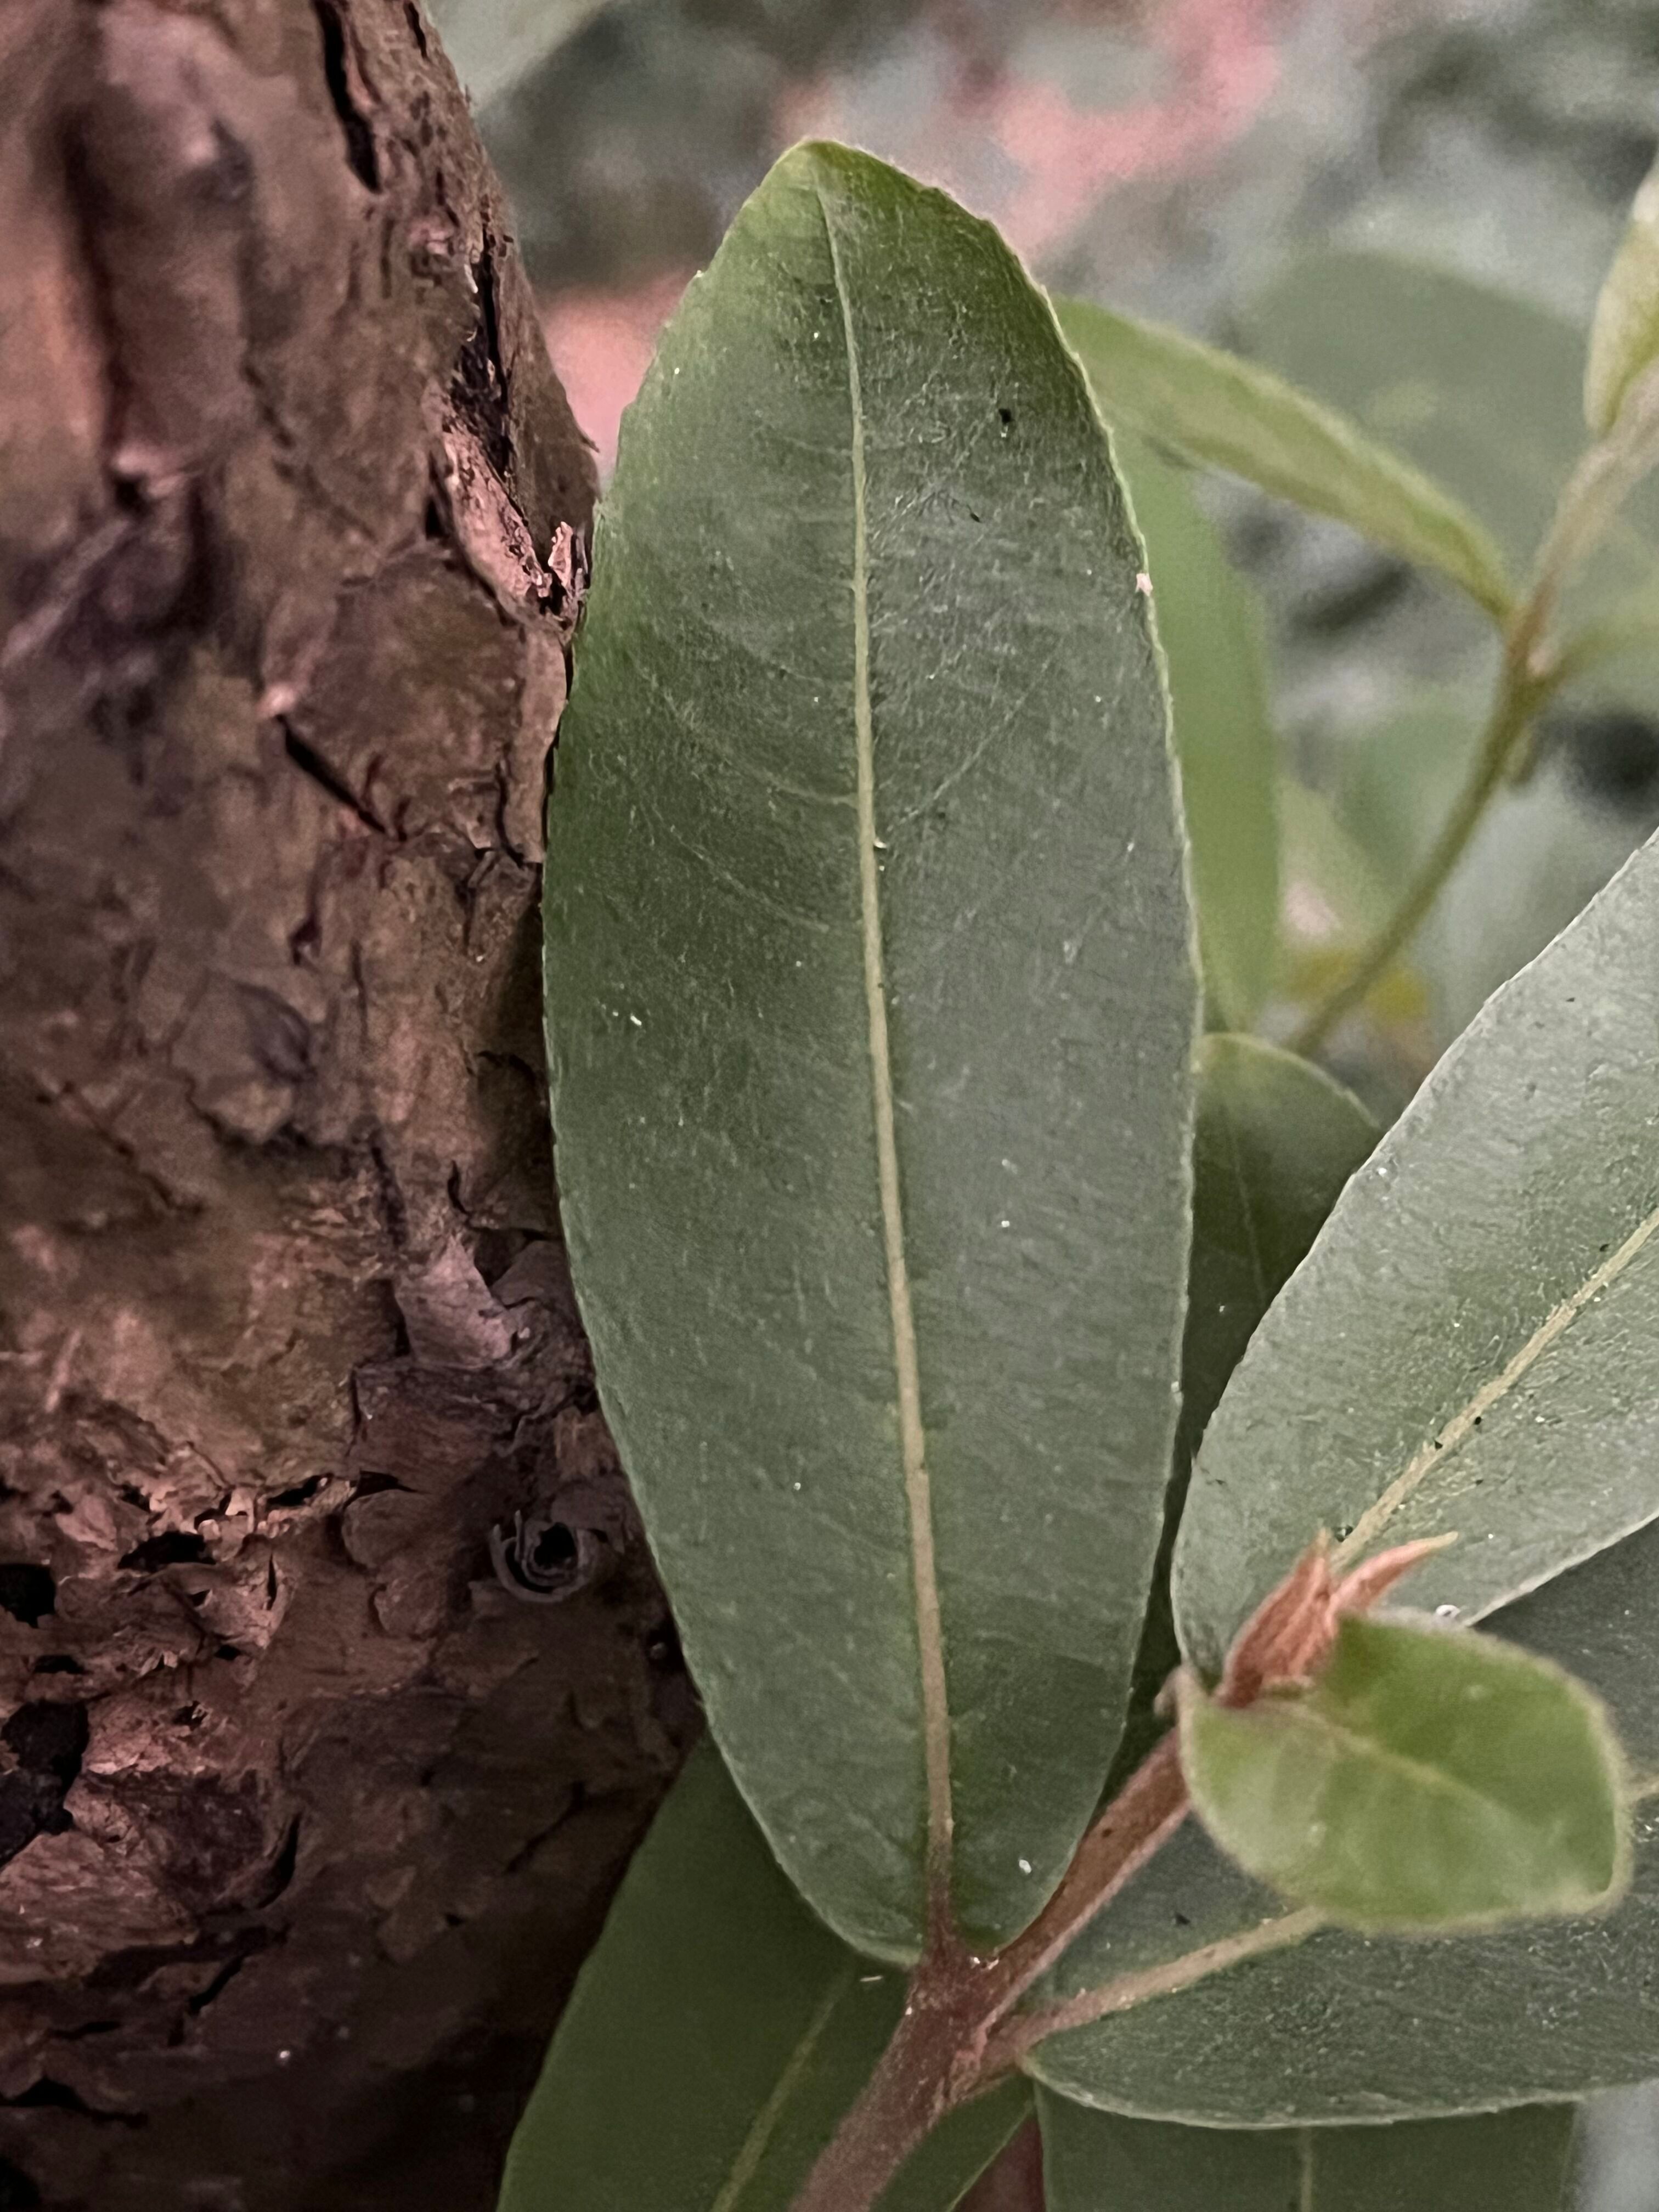
Plant species: terminalia-arjuna